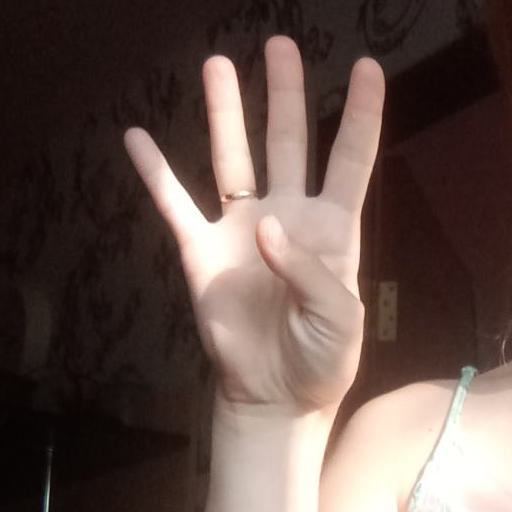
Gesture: four